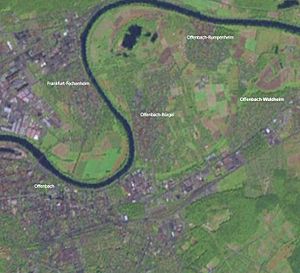
Offenbach-Waldheim
Luftfoto.
Waldheim er en bydel i Offenbach am Main. I december 2015 havde Waldheim omkring 820 indbyggere.